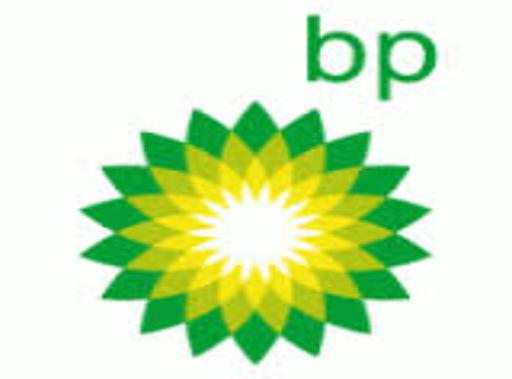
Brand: BP
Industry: Others